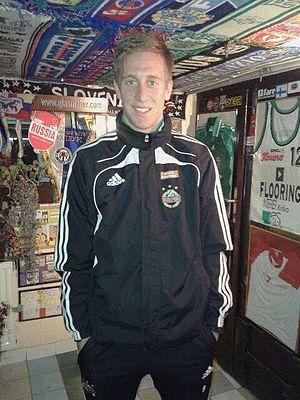
Robert Berić, né le 17 juin 1991 à Krško en Yougoslavie, est un footballeur international slovène jouant au poste d'attaquant au Fire de Chicago en MLS.